Louis the Pious

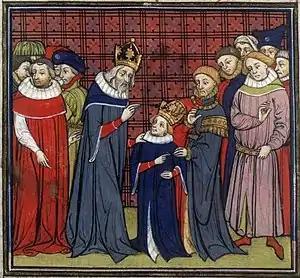
Charlemagne crowns Louis the Pious

Louis was one of Charlemagne's three legitimate sons to survive infancy. His twin brother, Lothair, died during infancy. According to the Frankish custom of partible inheritance, Louis had expected to share his inheritance with his brothers, Charles the Younger, King of Neustria, and Pepin, King of Italy. In the "Divisio Regnorum" of 806, Charlemagne had slated Charles the Younger as his successor as ruler of the Frankish heartland of Neustria and Austrasia, while giving Pepin the Iron Crown of Lombardy, which Charlemagne possessed by conquest. To Louis's kingdom of Aquitaine, he added Septimania, Provence, and part of Burgundy. However, Charlemagne's other legitimate sons died—Pepin in 810 and Charles in 811—and Louis was crowned co-emperor with an already ailing Charlemagne in Aachen on 11 September 813. On his father's death in 814, he inherited the entire Carolingian Empire and all its possessions (with the sole exception of the kingdom of Italy; although within Louis's empire, in 813 Charlemagne had ordered that Bernard, Pepin's son, be made and called king).